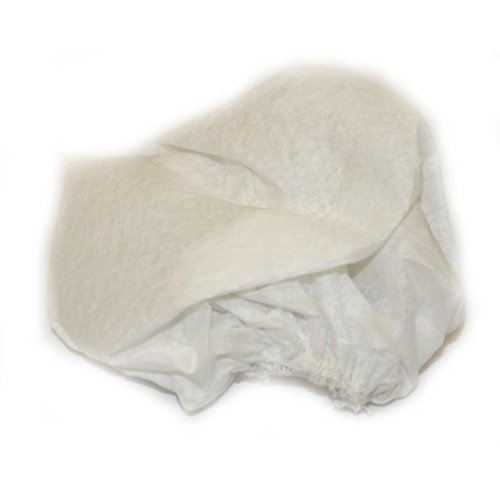
Kirby Bag-Split / Filter For Second 2HD Single Genuine # 461385 by Kirby
Brand: ElectricVacLLC
Category: Home & Garden > Household Appliance Accessories > Vacuum Accessories > Filters